Women in ancient Rome

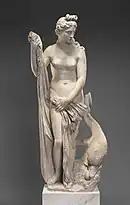
Venus, goddess of beauty and love (2nd century)

From the Mid Republic onward, religious diversity became increasingly characteristic of the city of Rome. Many religions that were not part of Rome's earliest state cult offered leadership roles for women, among them the cult of Isis and of the Magna Mater. An epitaph preserves the title "sacerdos maxima" for a woman who held the highest priesthood of the Magna Mater's temple near the current site of St. Peter's Basilica.